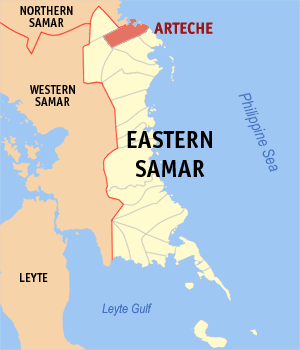
Arteche est une municipalité de la province du Samar oriental, aux Philippines.